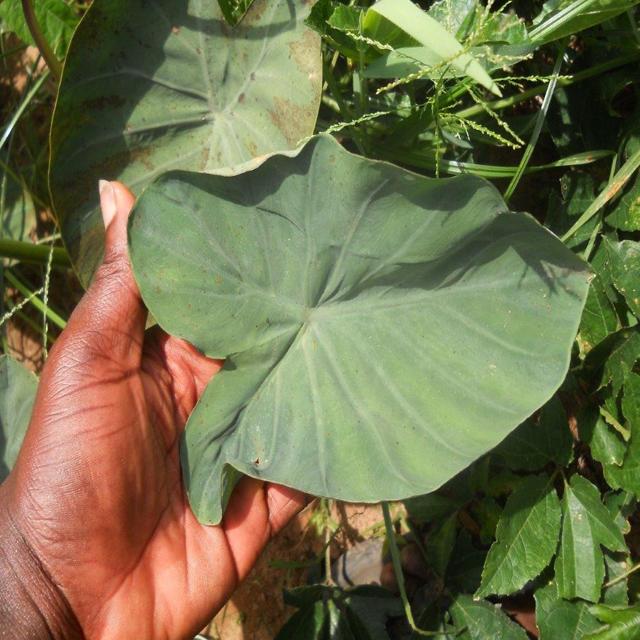
Label: Healthy